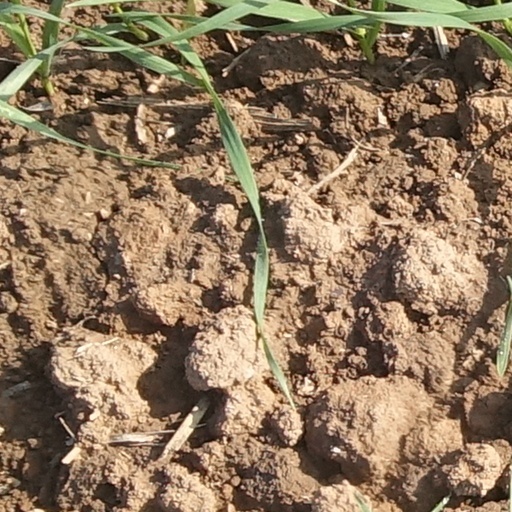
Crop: wheat